List of This Is Us characters

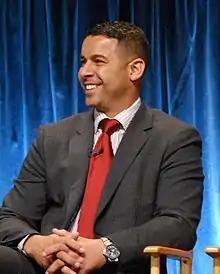
Jon Huertas in 2012

Miguel Rivas, portrayed by Jon Huertas, was Jack's best friend and is Rebecca's second husband. Miguel was originally married to Shelly, before they divorced: in the years since then, Miguel's relationship with his own children has critically deteriorated. While it originally seems that his marriage to Rebecca happened shortly after Jack's death, in season 2 it is clarified that the two did not get together until at least ten years after Jack's passing. Miguel is initially disliked by Kevin. Their relationship improves slightly when Miguel tells Kevin how much he is like Jack.